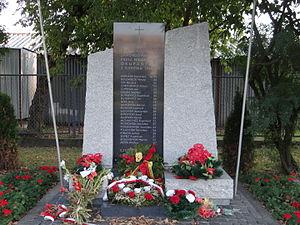
Les représailles de la rue Powązkowska sont l'assassinat de vingt-deux habitants du quartier de Powązki à Varsovie, commis par les Allemands le 1ᵉʳ août 1944. L’exécution des hommes qui ont séjourné dans la maison de la rue Powązkowska est l’une des premières opérations de représailles commises par les Allemands lors de l’insurrection de Varsovie.